Karachi

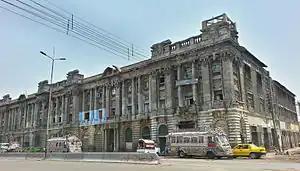
Mules Mansion

The first port was established by the Kalhoras near Karachi in the mid-18th century, known as Kharak Bander.